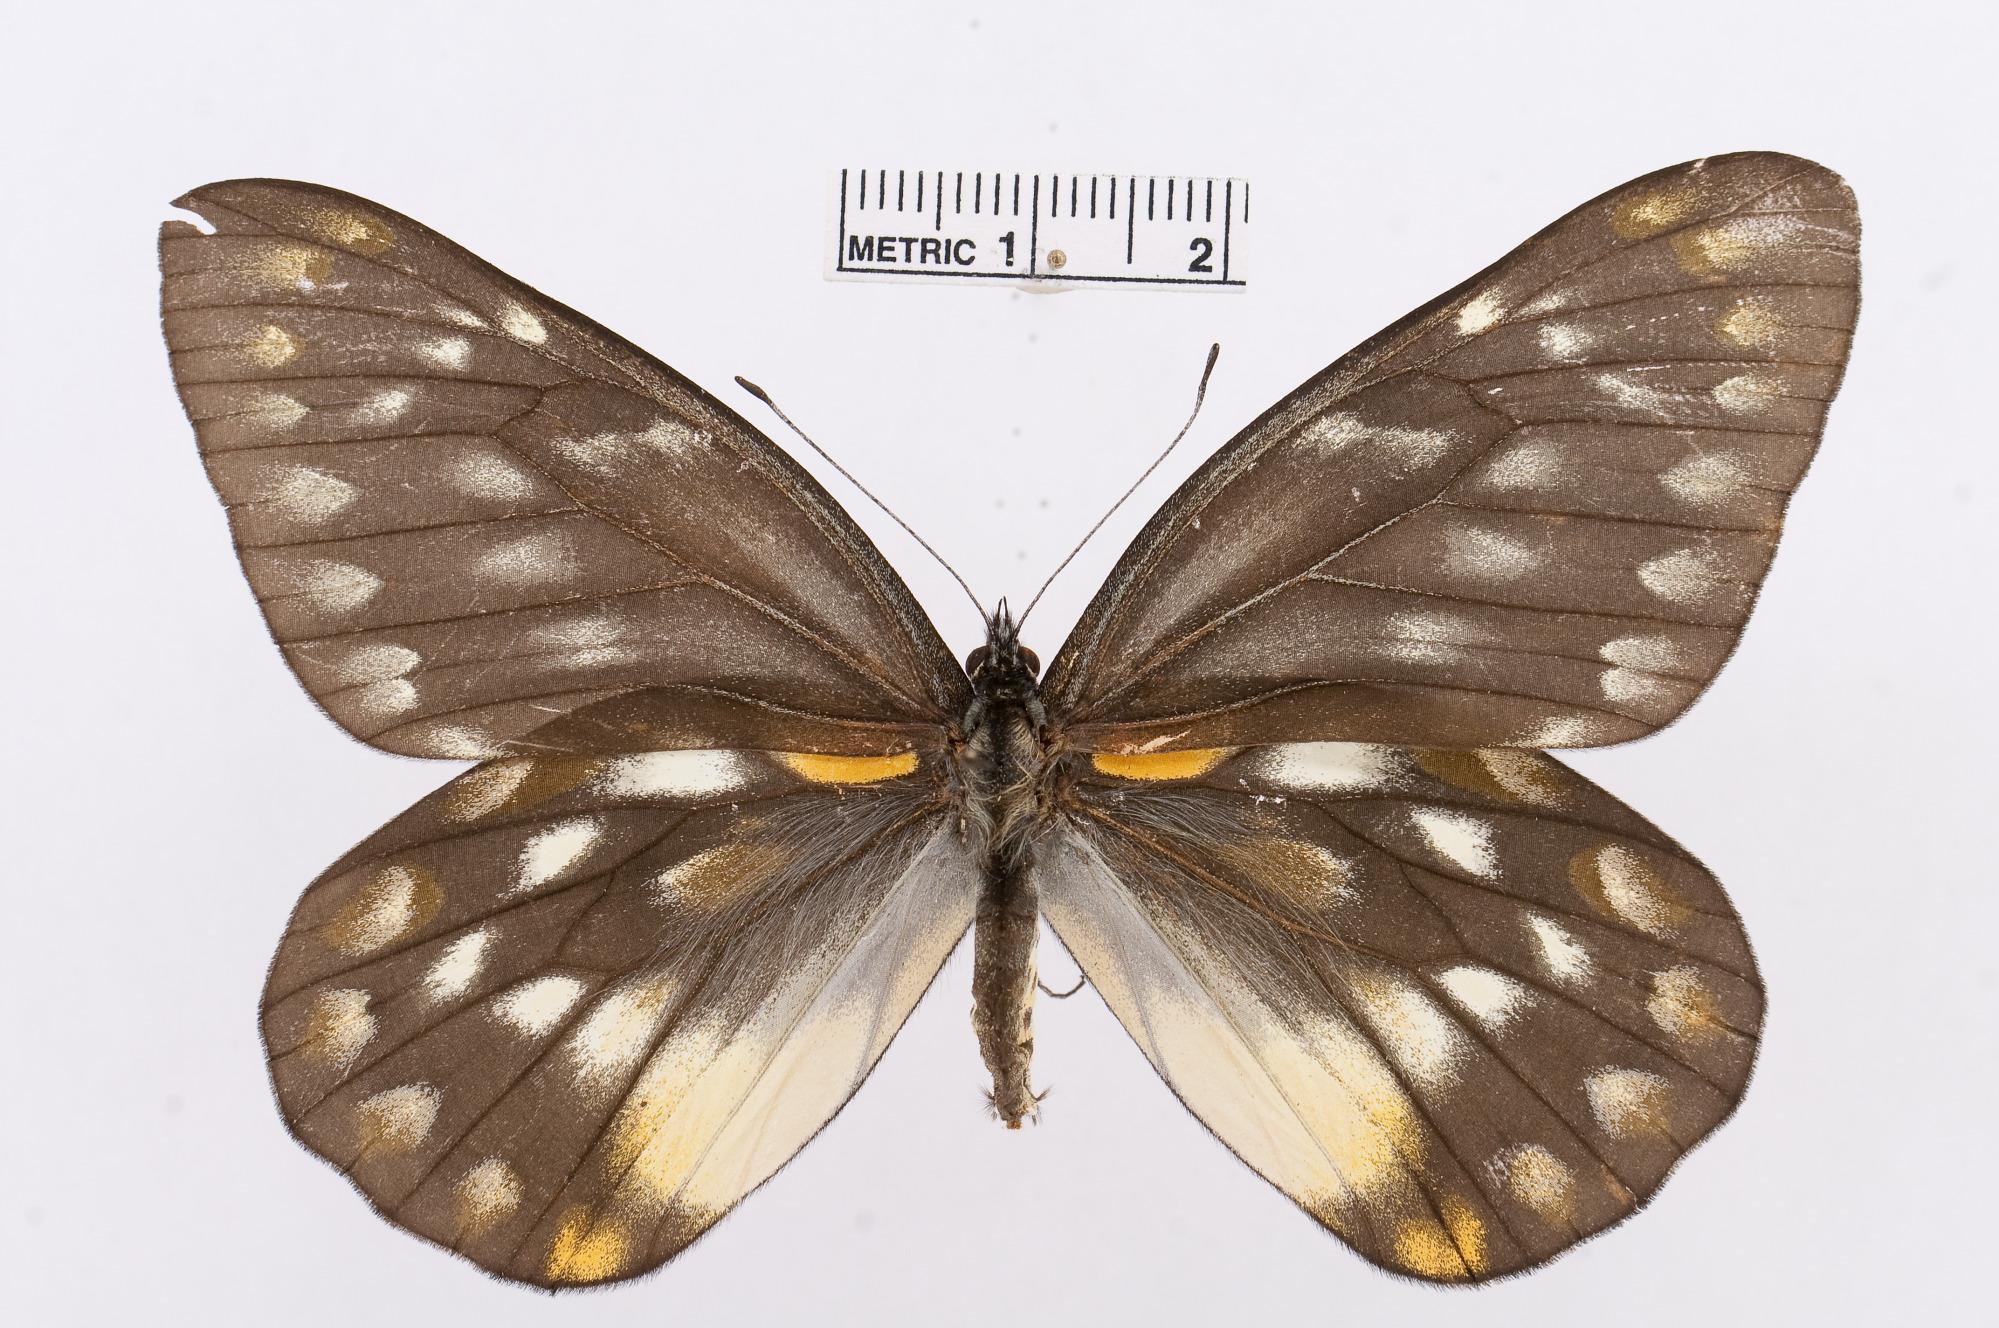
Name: Delias belladonna
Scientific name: Delias belladonna
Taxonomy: Animalia, Arthropoda, Hexapoda, Insecta, Lepidoptera, Pieridae, Pierinae